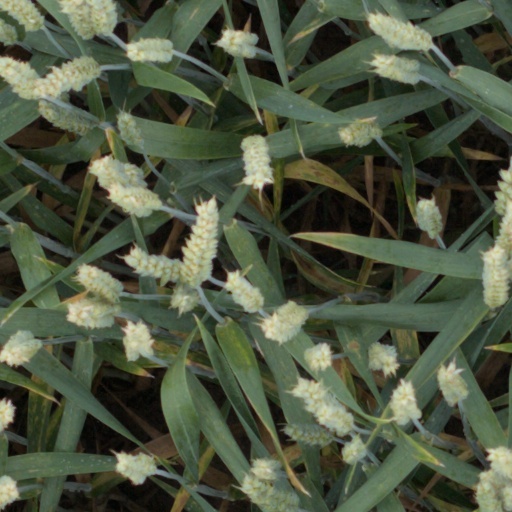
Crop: wheat